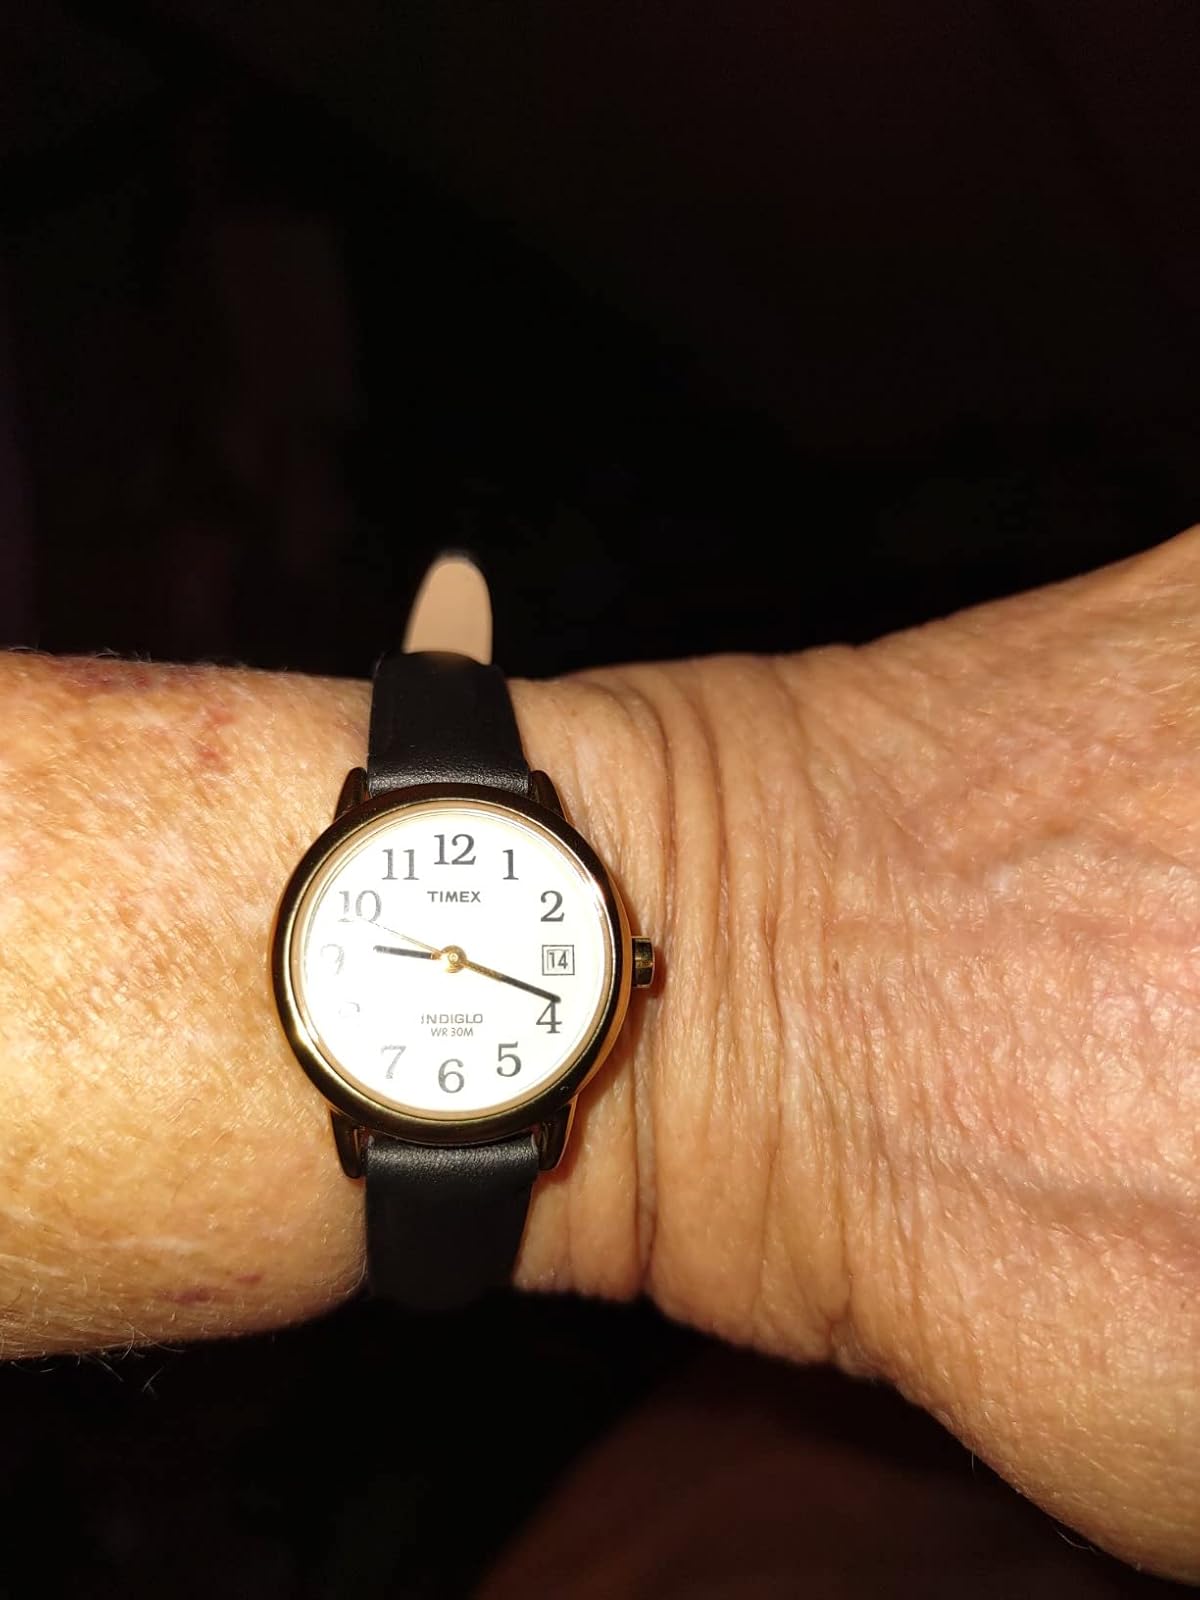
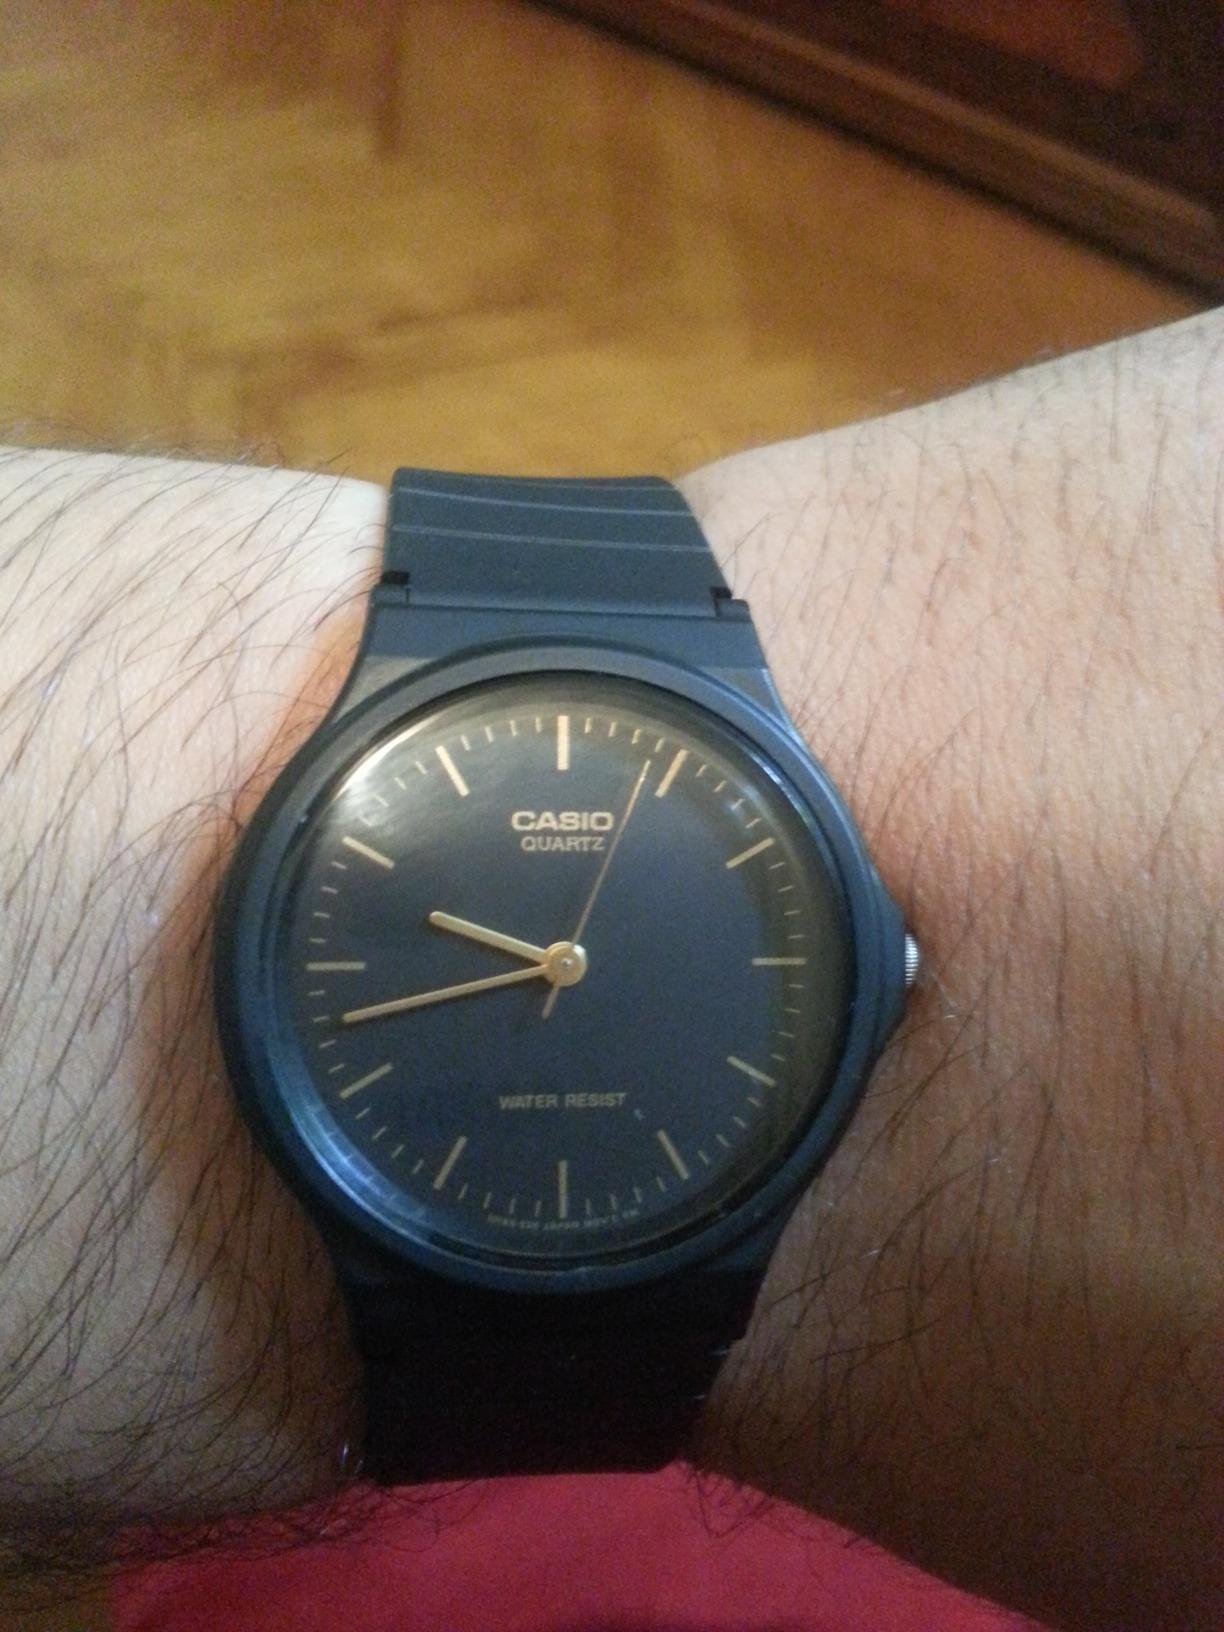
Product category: accessories_watch
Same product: no